Climate change in South Africa

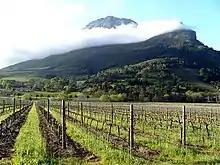
Climate change will impact agriculture in South Africa (trellised vines in Stellenbosch)

Climate change in South Africa is leading to increased temperatures and rainfall variability. Evidence shows that extreme weather events are becoming more prominent due to climate change. This is a critical concern for South Africans as climate change will affect the overall status and wellbeing of the country, for example with regards to water resources. Just like many other parts of the world, climate research showed that the real challenge in South Africa was more related to environmental issues rather than developmental ones. The most severe effect will be targeting the water supply, which has huge effects on the agriculture sector. Speedy environmental changes are resulting in clear effects on the community and environmental level in different ways and aspects, starting with air quality, to temperature and weather patterns, reaching out to food security and disease burden.